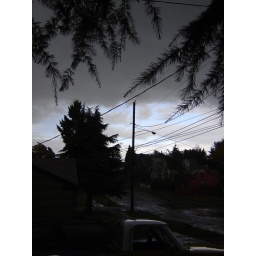
Storm clouds taking over the blue sky!